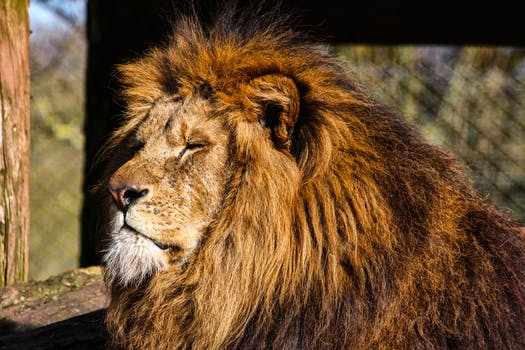
Label: No Watermark